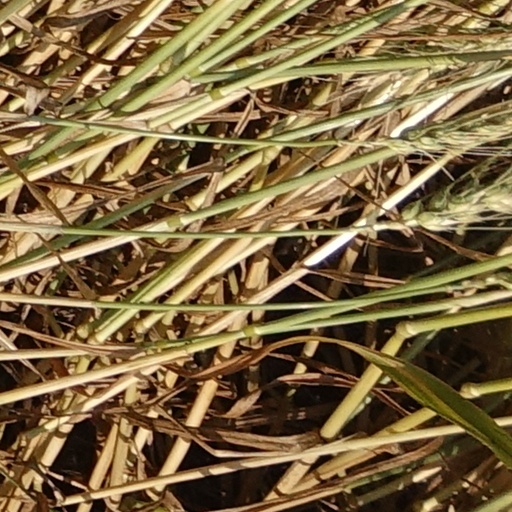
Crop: wheat